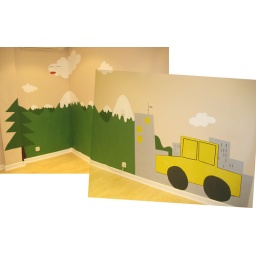
huge hugo is going to sleep wth big mountains around him and a sleeping cloud taking care of him.